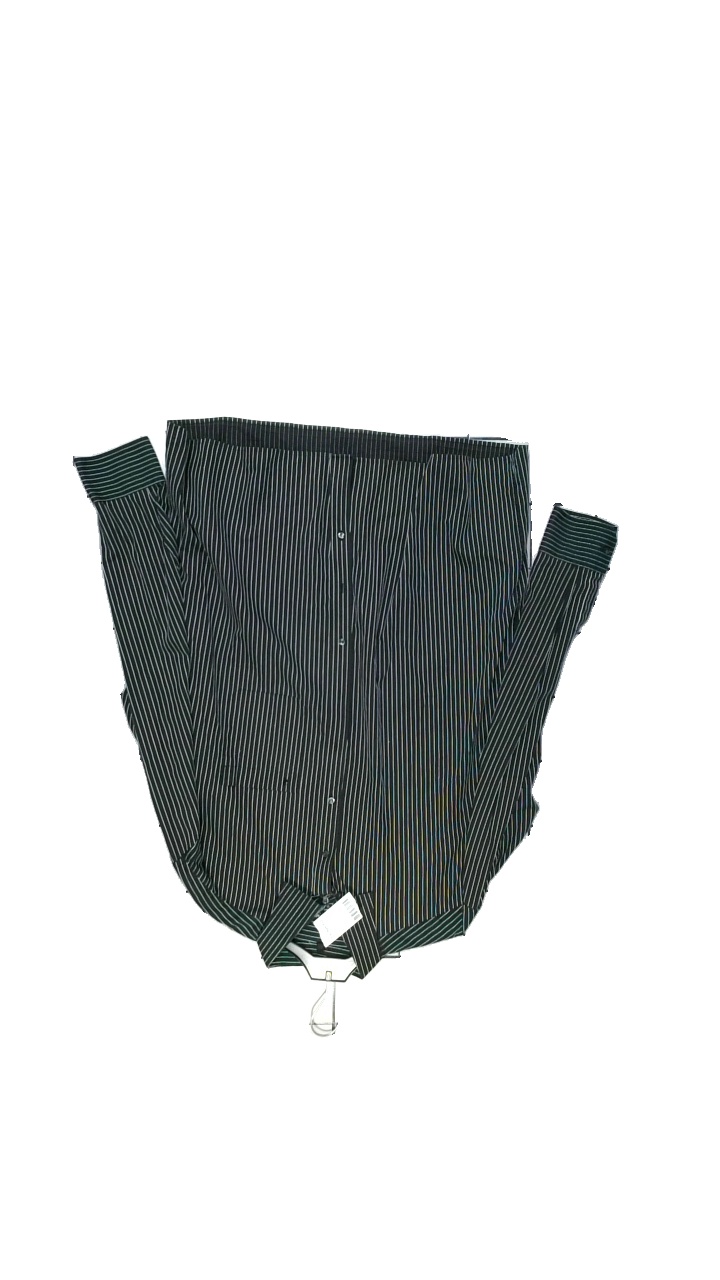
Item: Shirt (Men)
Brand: Eterna
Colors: Black, White
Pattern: Striped
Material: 100% Cotton
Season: Summer
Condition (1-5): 4
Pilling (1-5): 2
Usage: Reuse
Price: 100-150